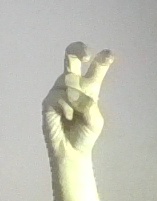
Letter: toot